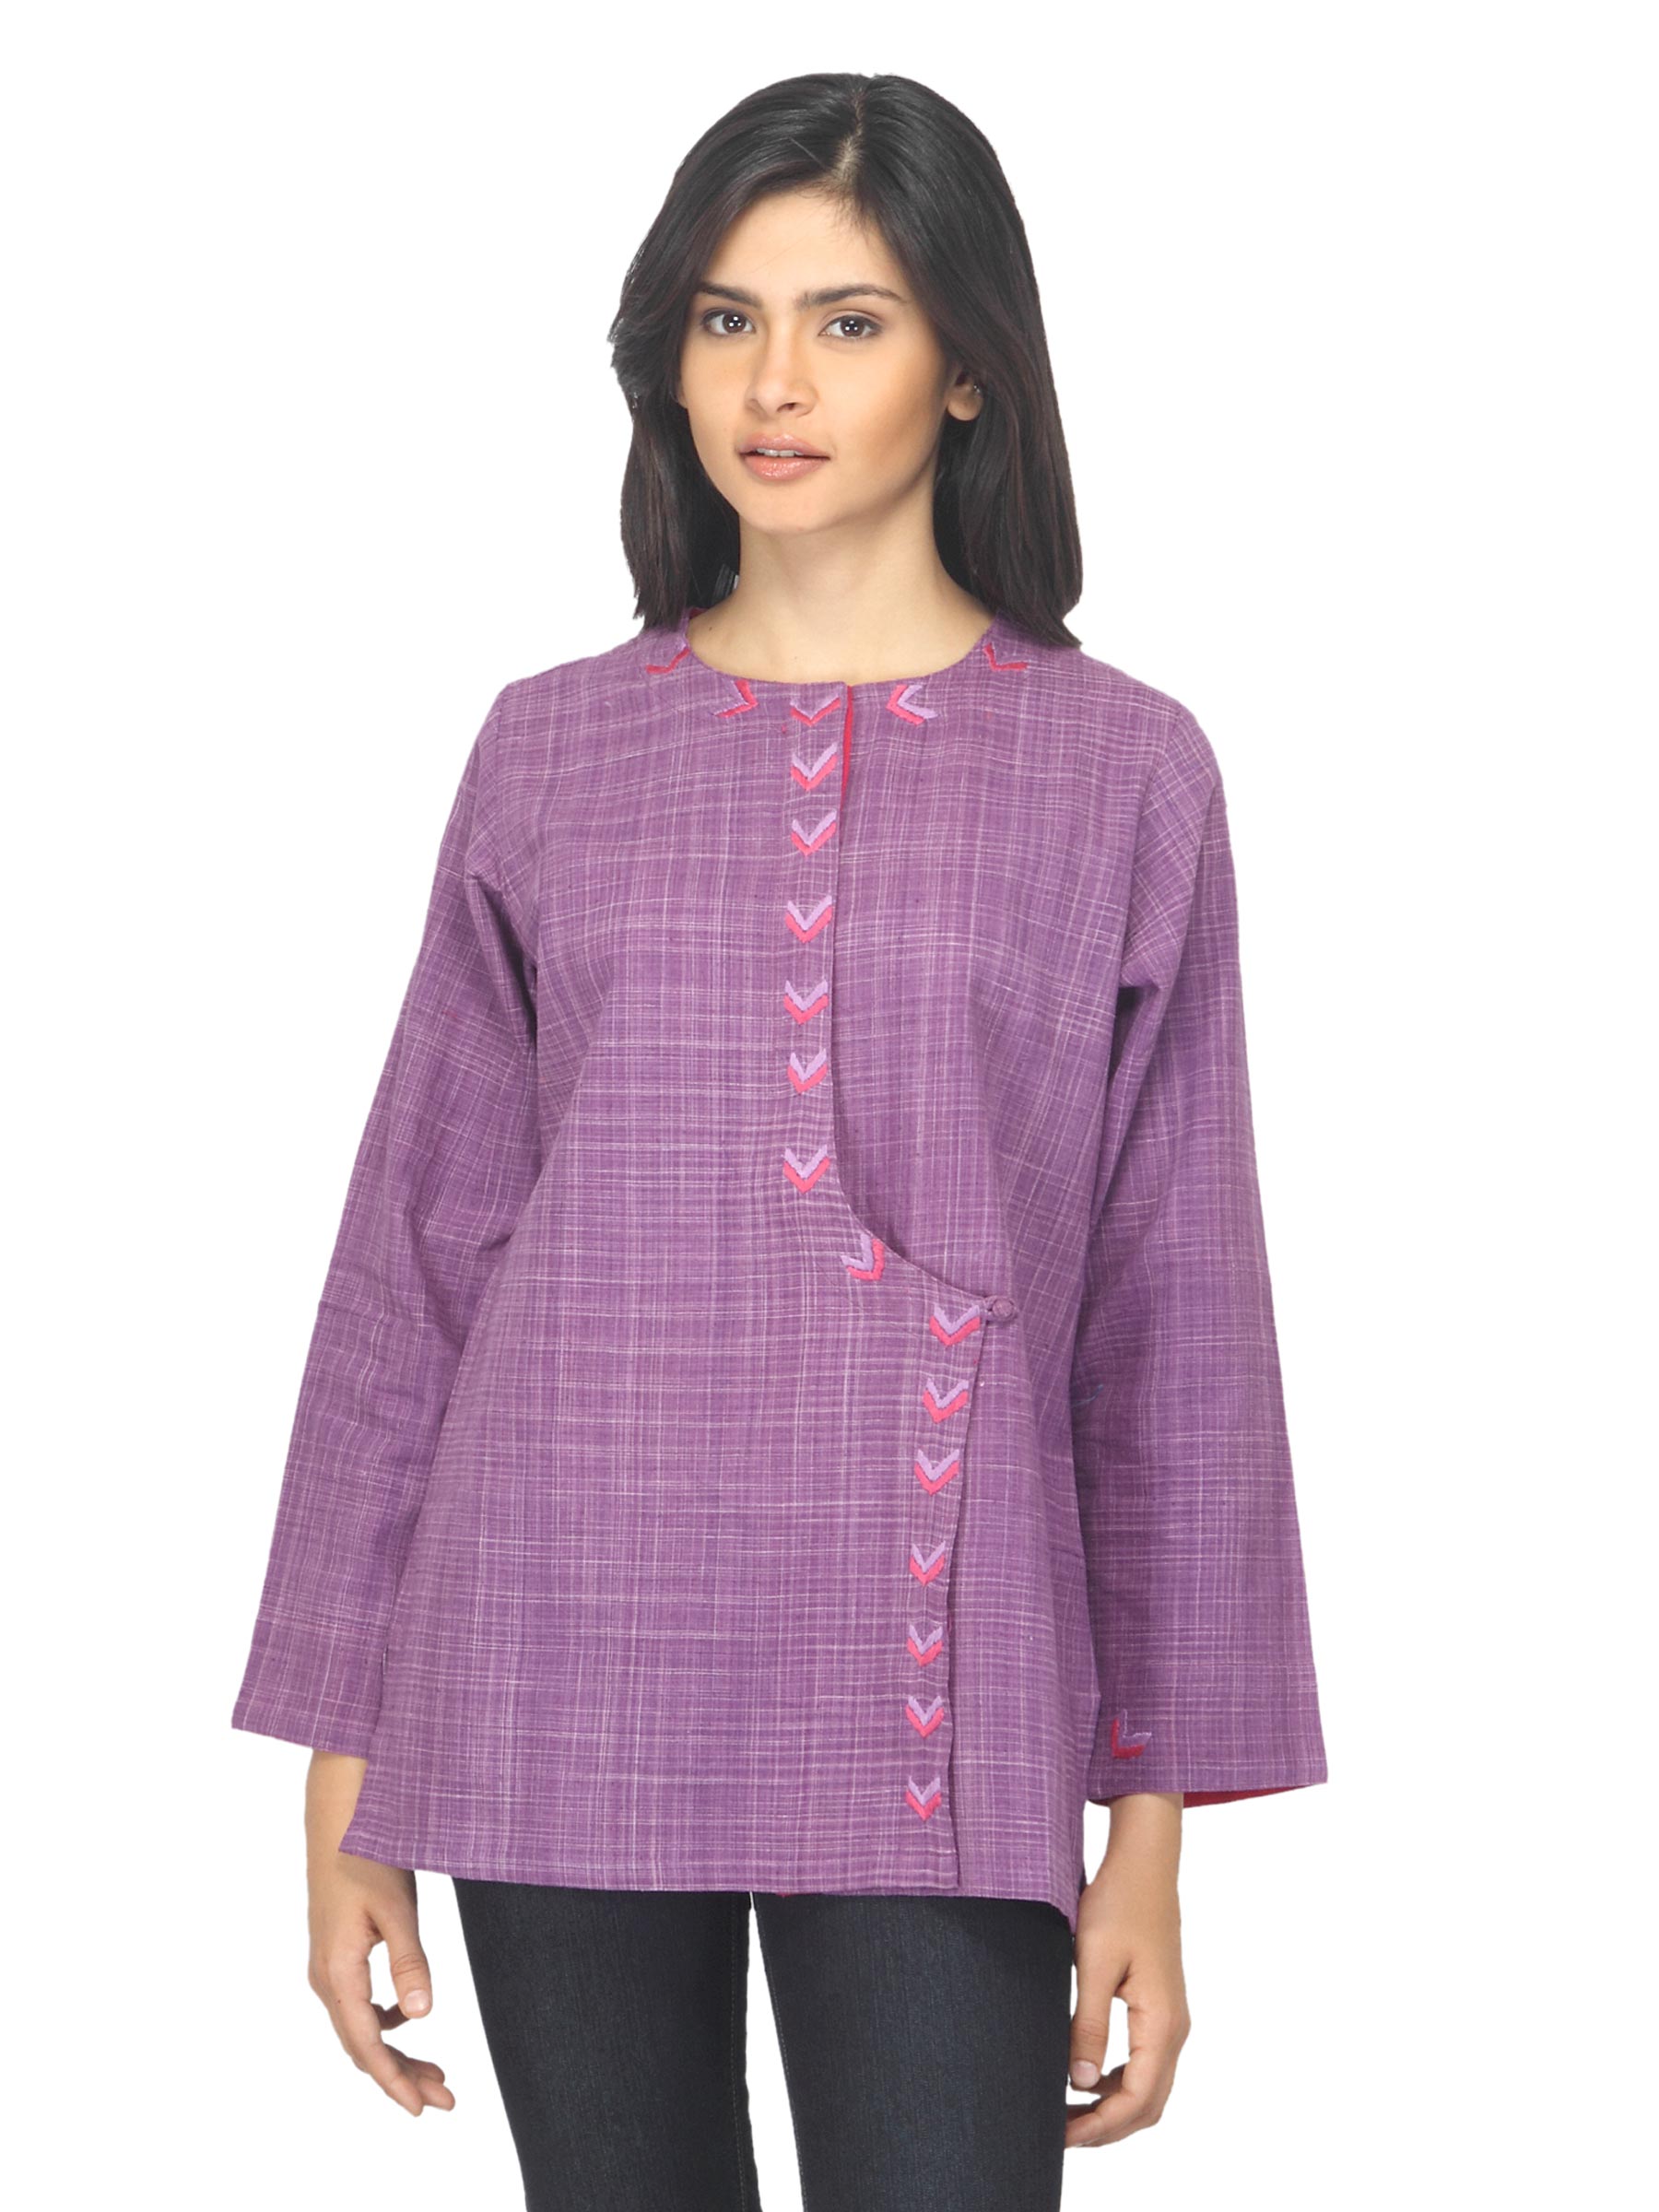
Fabindia Women Purple Kurti
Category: Apparel / Topwear / Kurtis
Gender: Women
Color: Purple
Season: Summer 2012
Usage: Ethnic